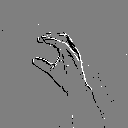
ASL letter: c